Field Marshals' Hall of the Winter Palace

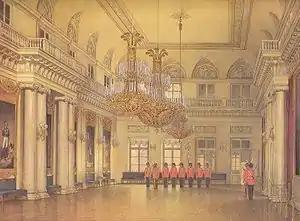
The Field Marshals' Hall, the Winter Palace, St Petersburg, by Eduard Hau (1866)

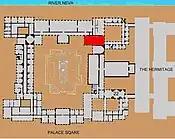
Plan showing the location of the Field Marshals' Hall within the palace

The Field Marshals' Hall of the Winter Palace in Saint Petersburg was built to honor the greatest military leaders of the Russian Empire—generals who attained the rank of Field Marshal. (The only higher rank was that of Generalissimo, attained by four generals and, in the Soviet period, bestowed on Joseph Stalin).